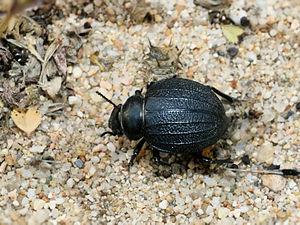
Les Pimeliinae sont une sous-famille d’insectes coléoptères de la famille des Tenebrionidae, et elle est divisée en tribus.
Pimelia bipunctata est une espèce méditerranéenne d'insectes coléoptères de la famille des Tenebrionidae.